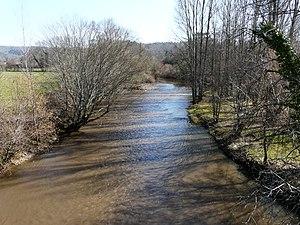
L'Auvézère en amont du pont de la route départementale 5, à la Roquette, entre Bassillac (à gauche) et Eyliac, Dordogne, France.
Eyliac est une ancienne commune française située dans le département de la Dordogne, en région Nouvelle-Aquitaine.